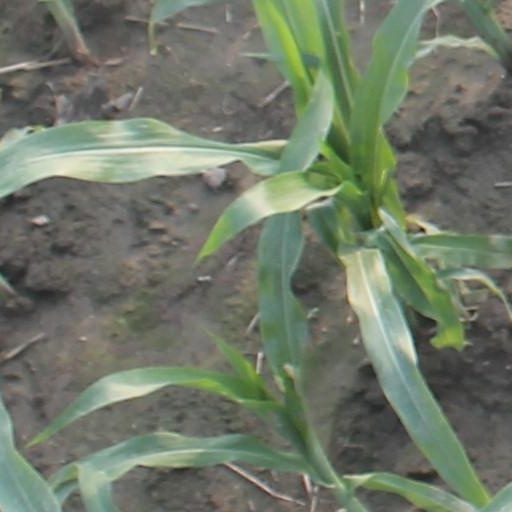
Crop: maize; corn